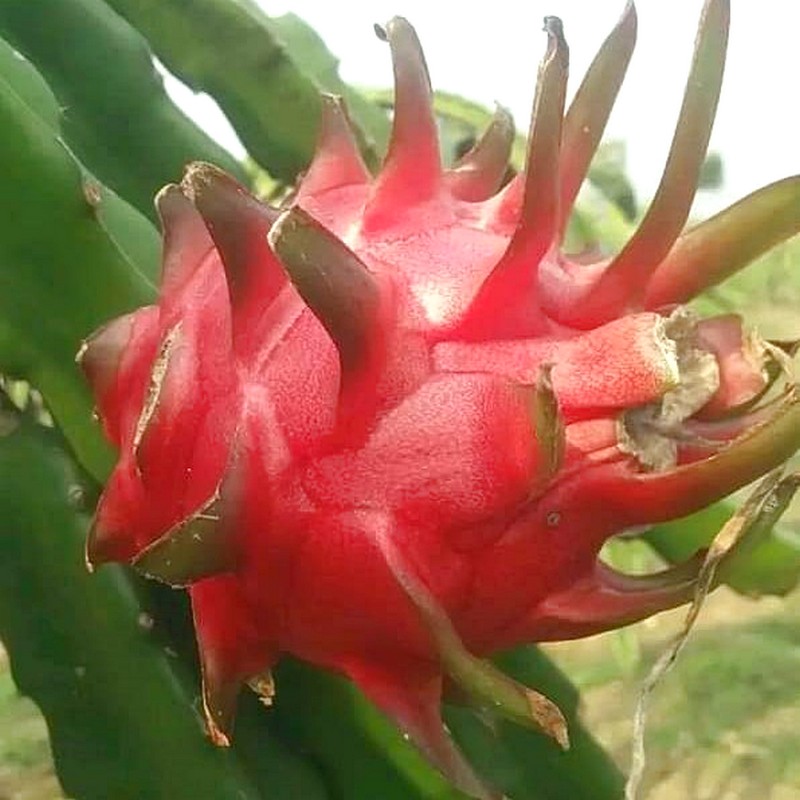
Label: Fresh Dragon Fruit